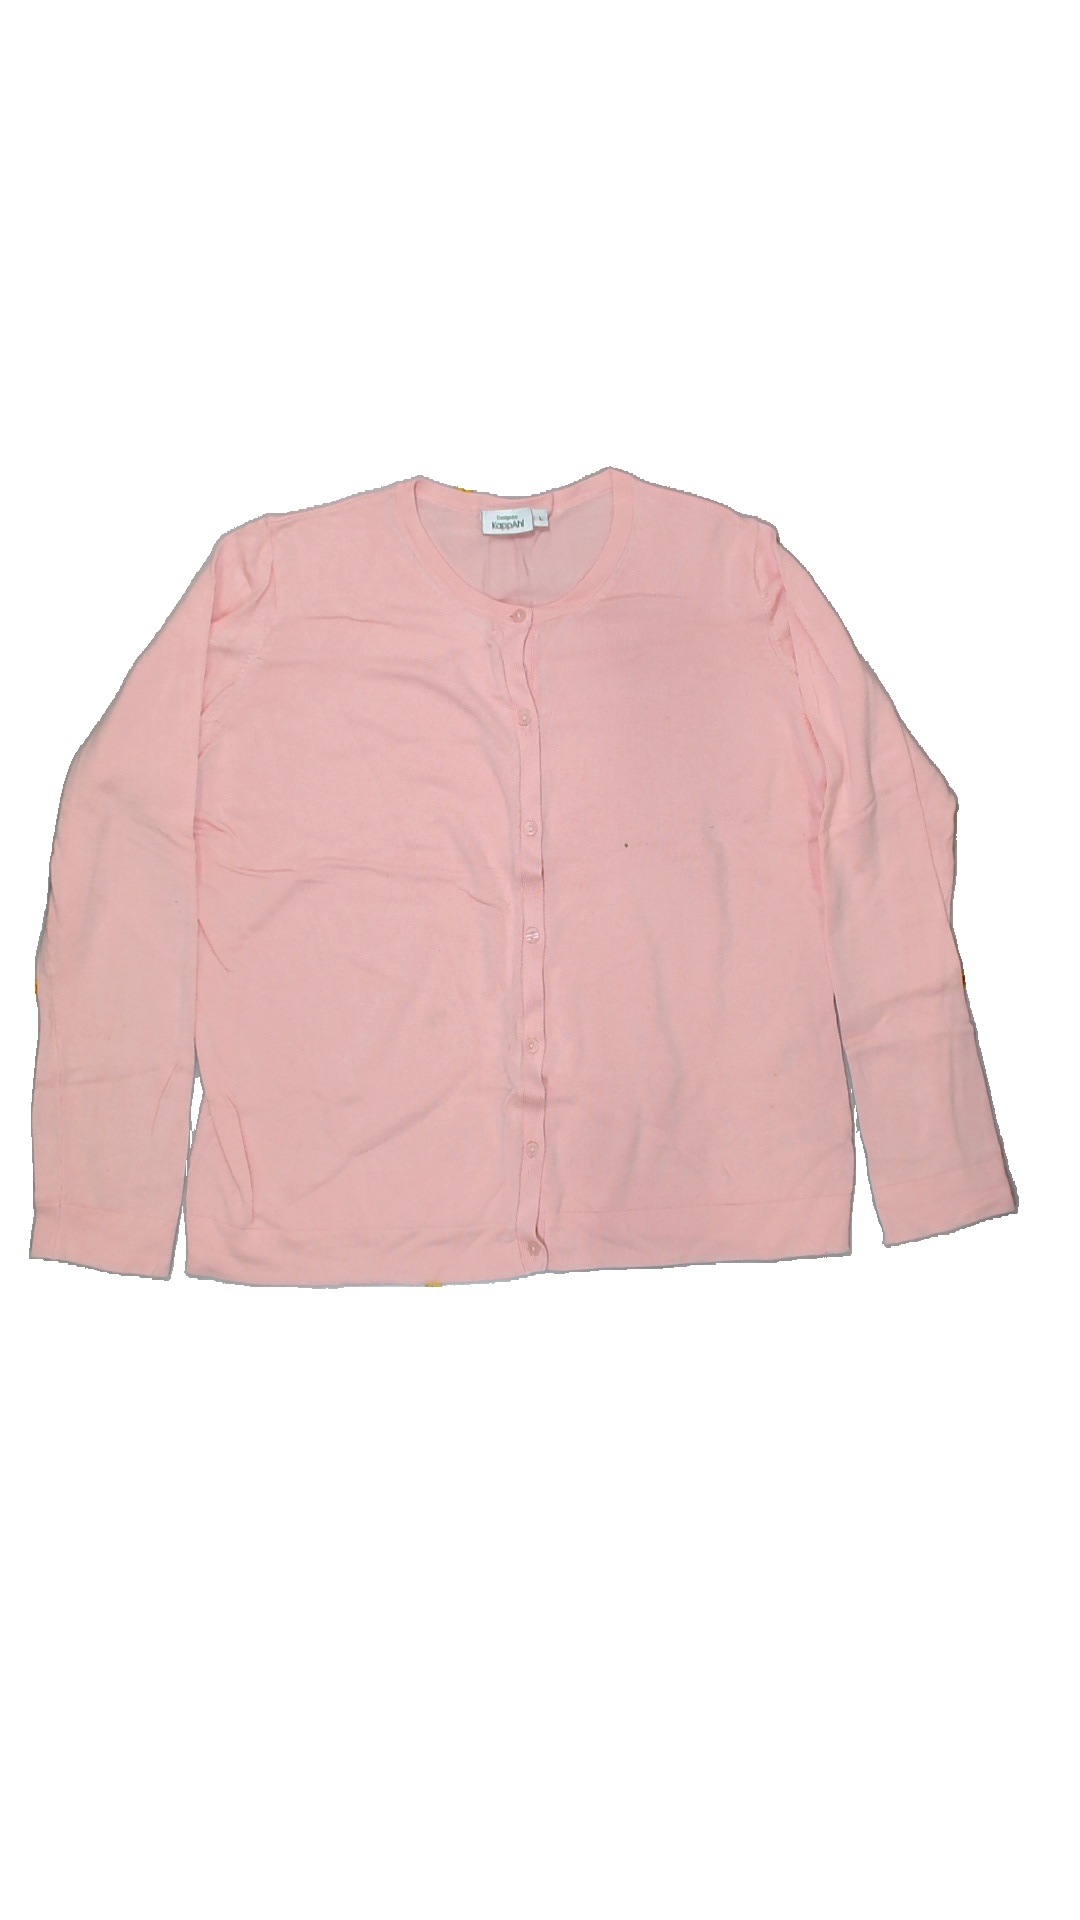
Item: Cardigan (Ladies)
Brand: Kappahl
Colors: Pink
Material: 100%viscose
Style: No trend
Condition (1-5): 3
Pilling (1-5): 4
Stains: Yes
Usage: Export
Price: <50